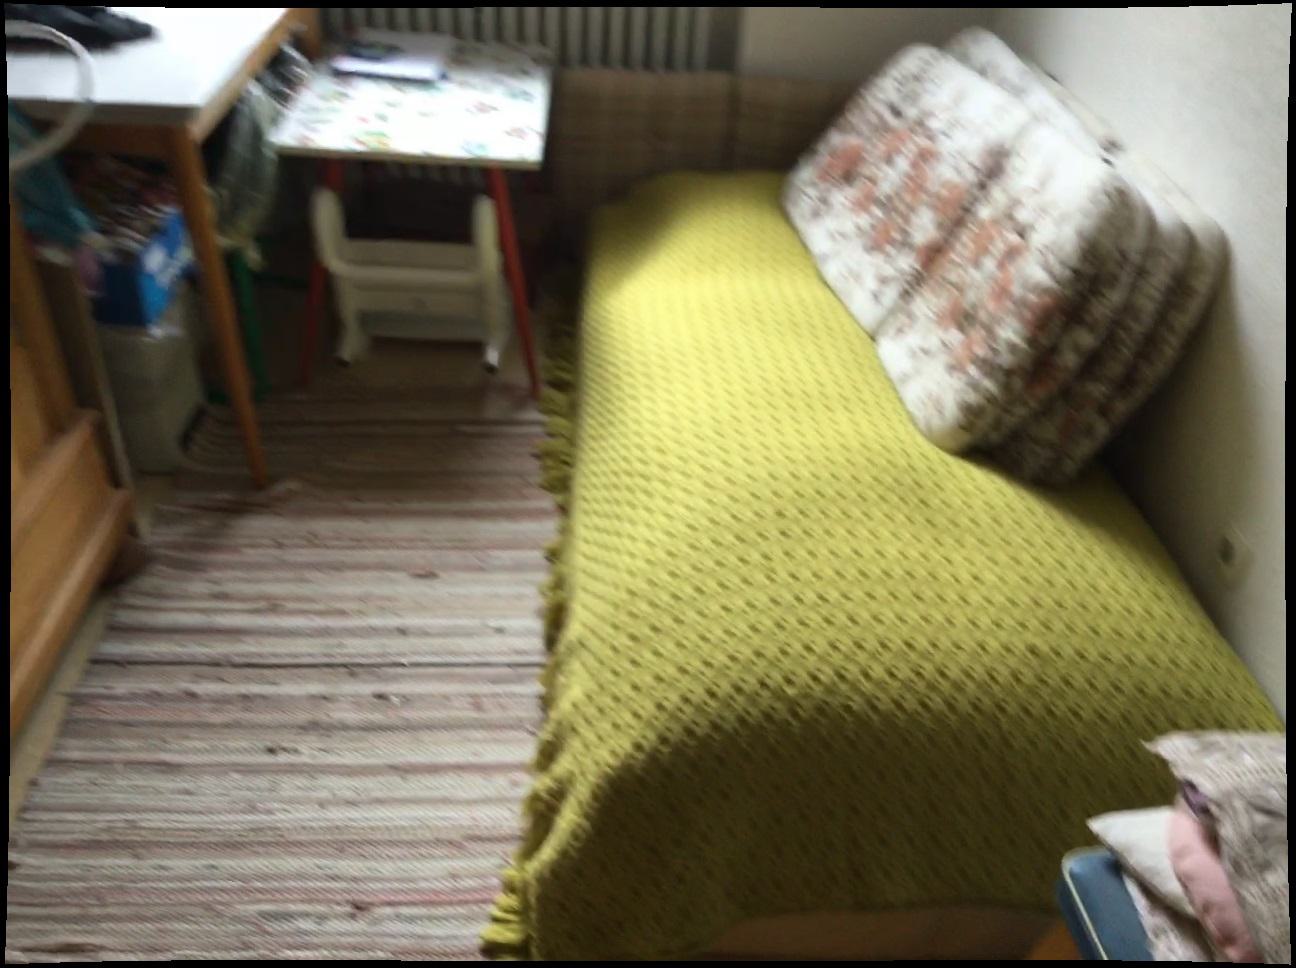
Question: Is the cabinet right of the book from the second object's perspective? Final answer should be yes or no.
Answer: Yes